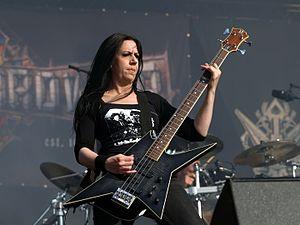
Bolt Thrower est un groupe de death metal britannique, originaire de Coventry, en Angleterre. Il est formé en 1986 et fait paraître son premier album studio au label Vinyl Solution en 1988. Il passe ensuite à un autre label, Earache Records, label qui connaîtra le succès du groupe.